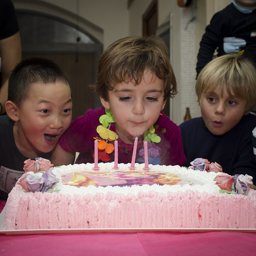
A group of three children sitting in front of a cake.
His two friends urge him on to blow out his candles.
Two children watch another as he blows the candles from the cake.
three children blowing out candles on pink birthday cake
Three boys blow out candles on a pink cake.